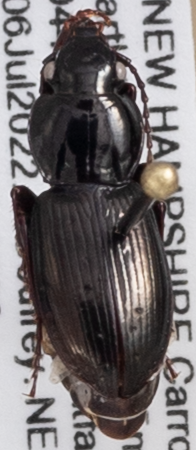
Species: Pterostichus pensylvanicus
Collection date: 2022-07-06
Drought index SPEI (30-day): -1.376
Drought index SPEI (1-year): -0.692
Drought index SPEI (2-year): -1.28